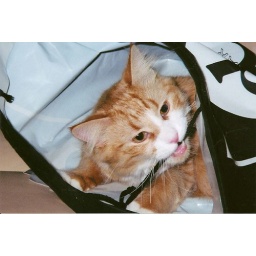
Austin in a plastic bag